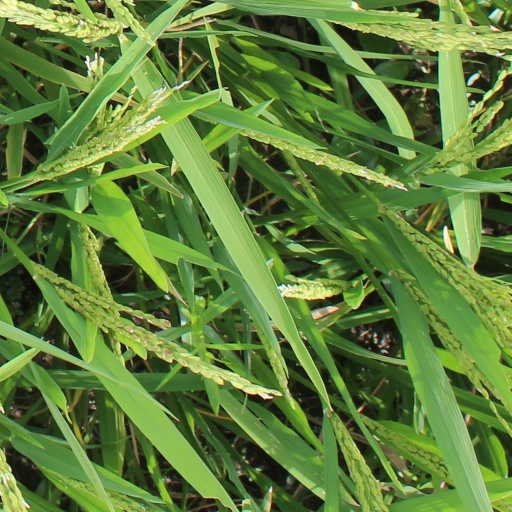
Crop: rice